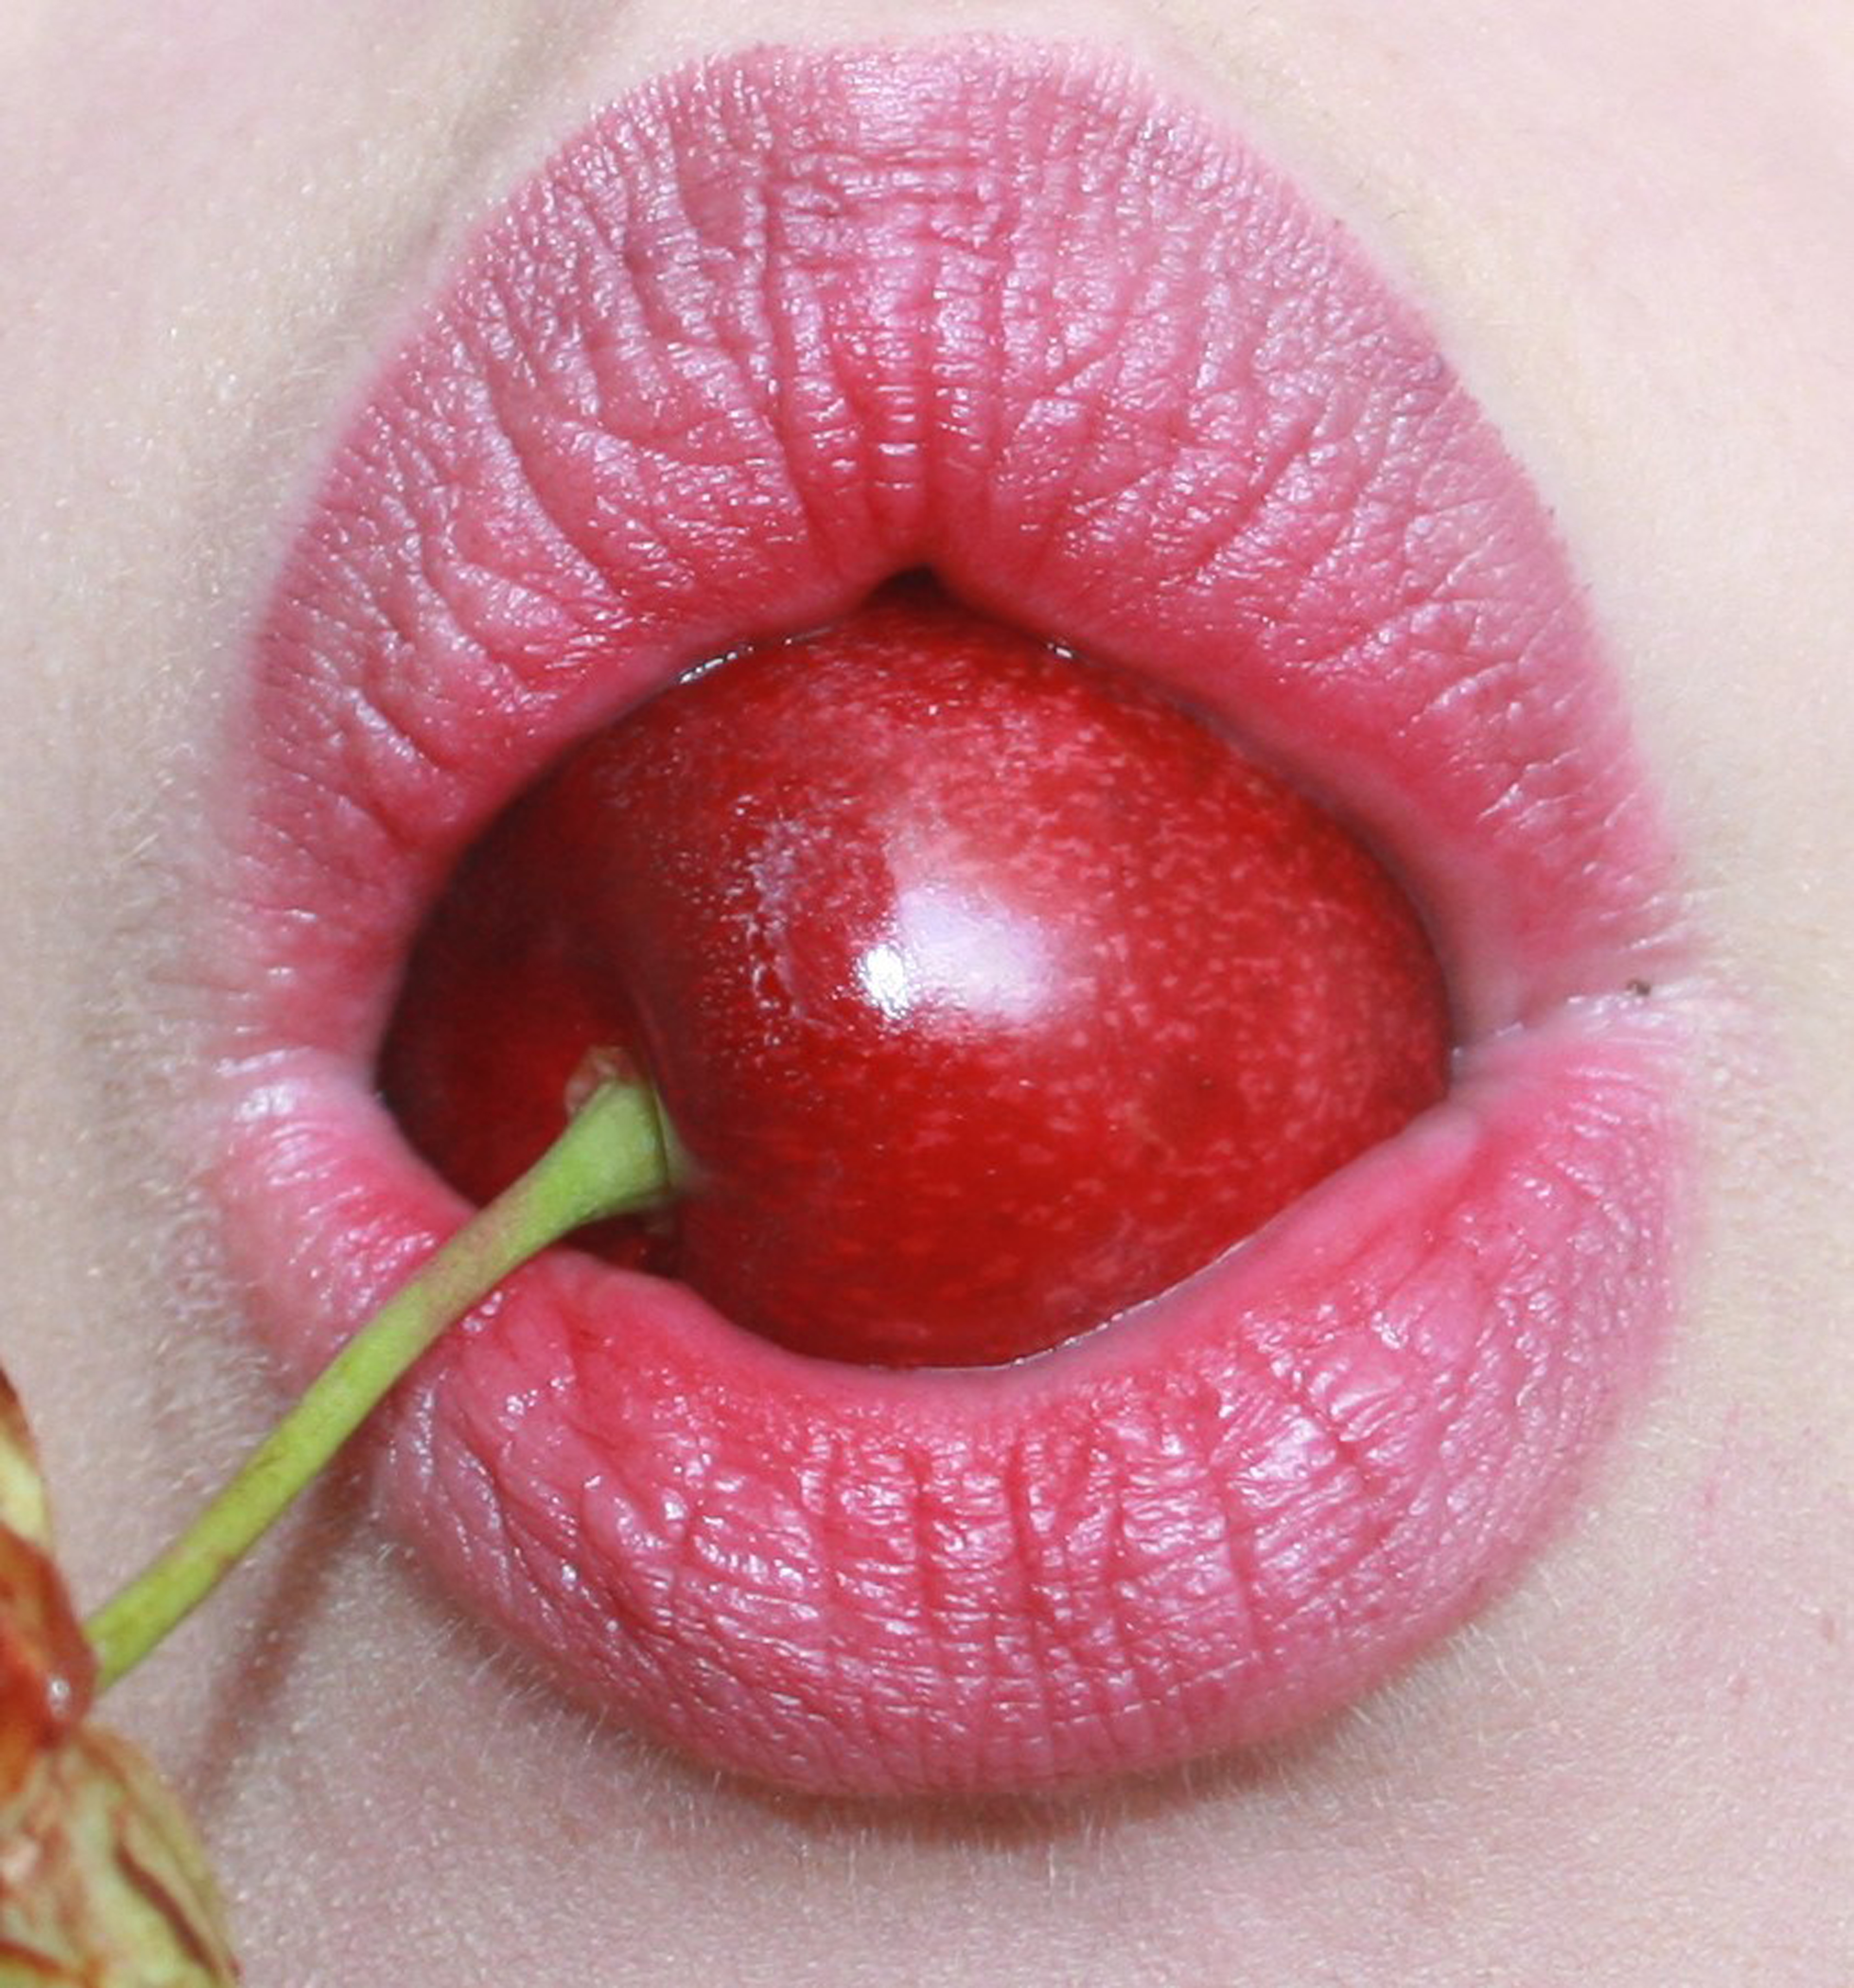
mouth, lips, cherry, sweet, juicy, lip, pink, skin, close up, tongue, organ, lip gloss, Material property, flesh, taste